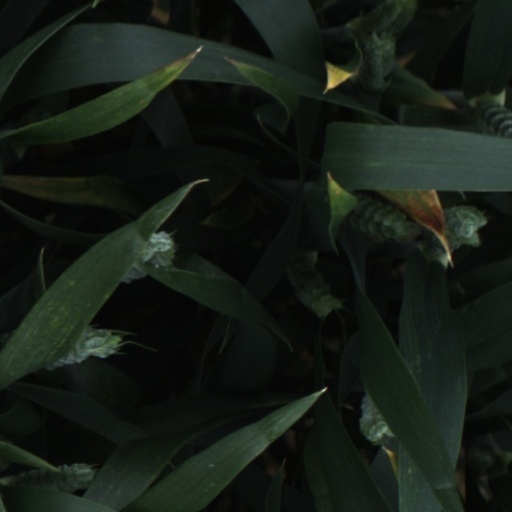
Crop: wheat